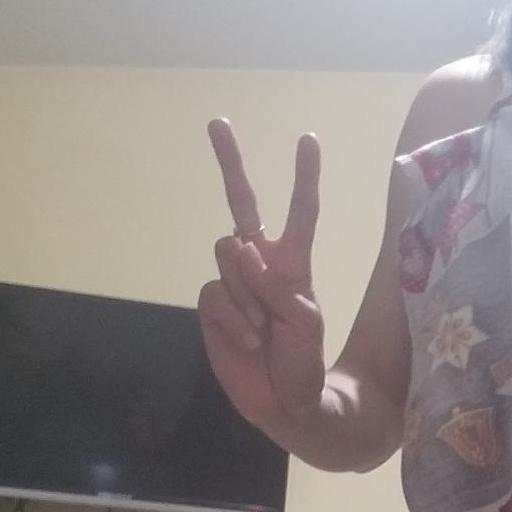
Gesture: peace